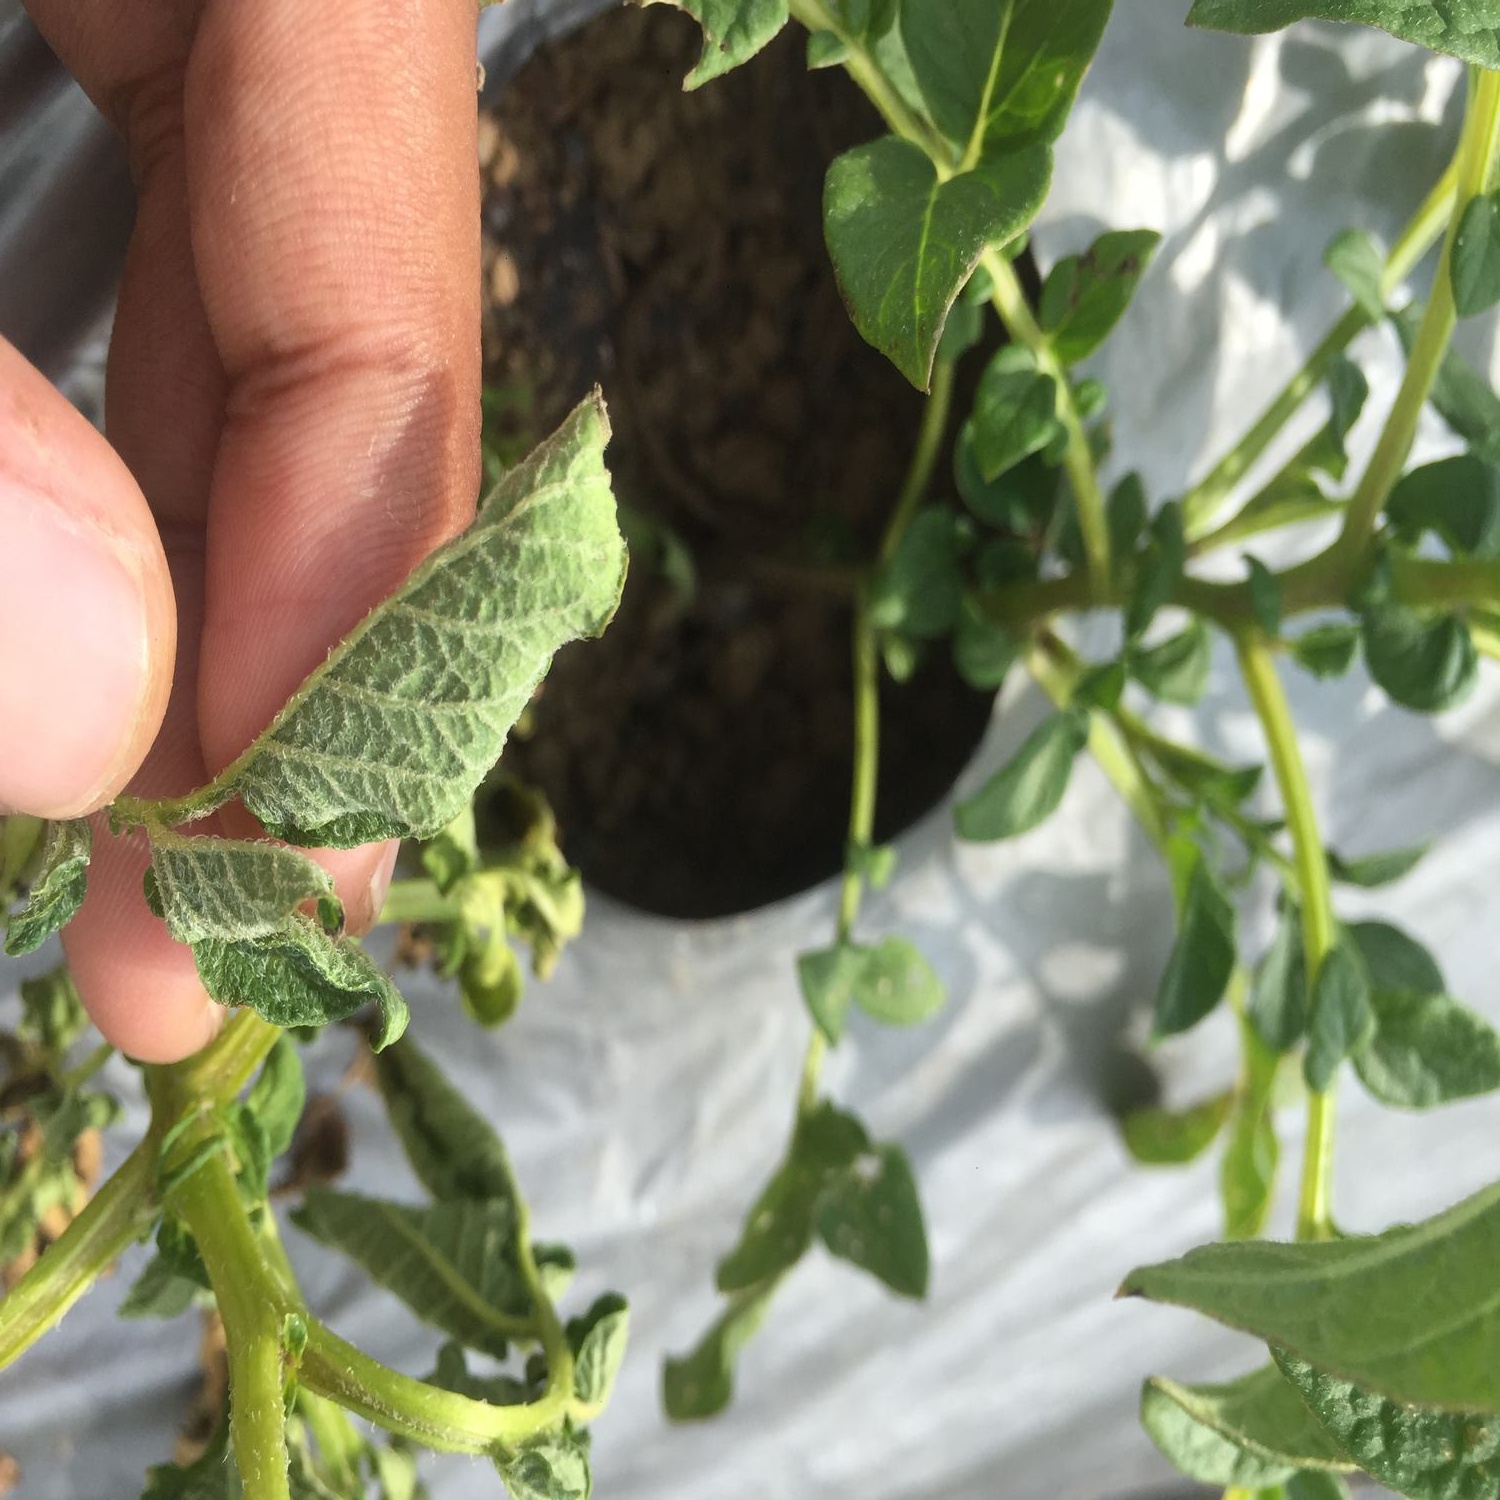
Etiqueta: Pudricion_Parda